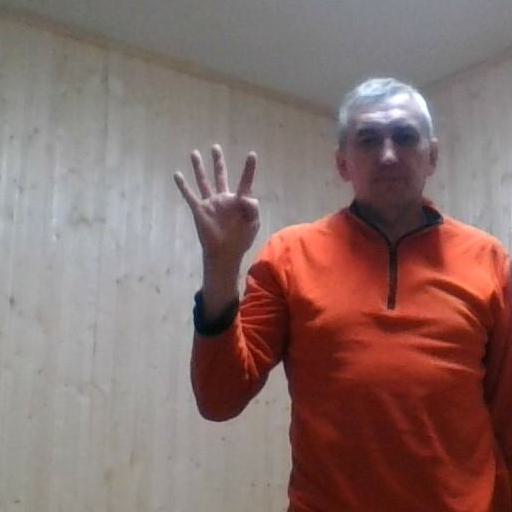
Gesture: four